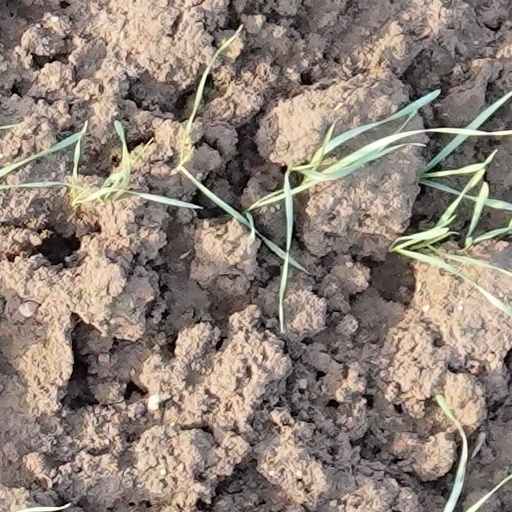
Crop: wheat